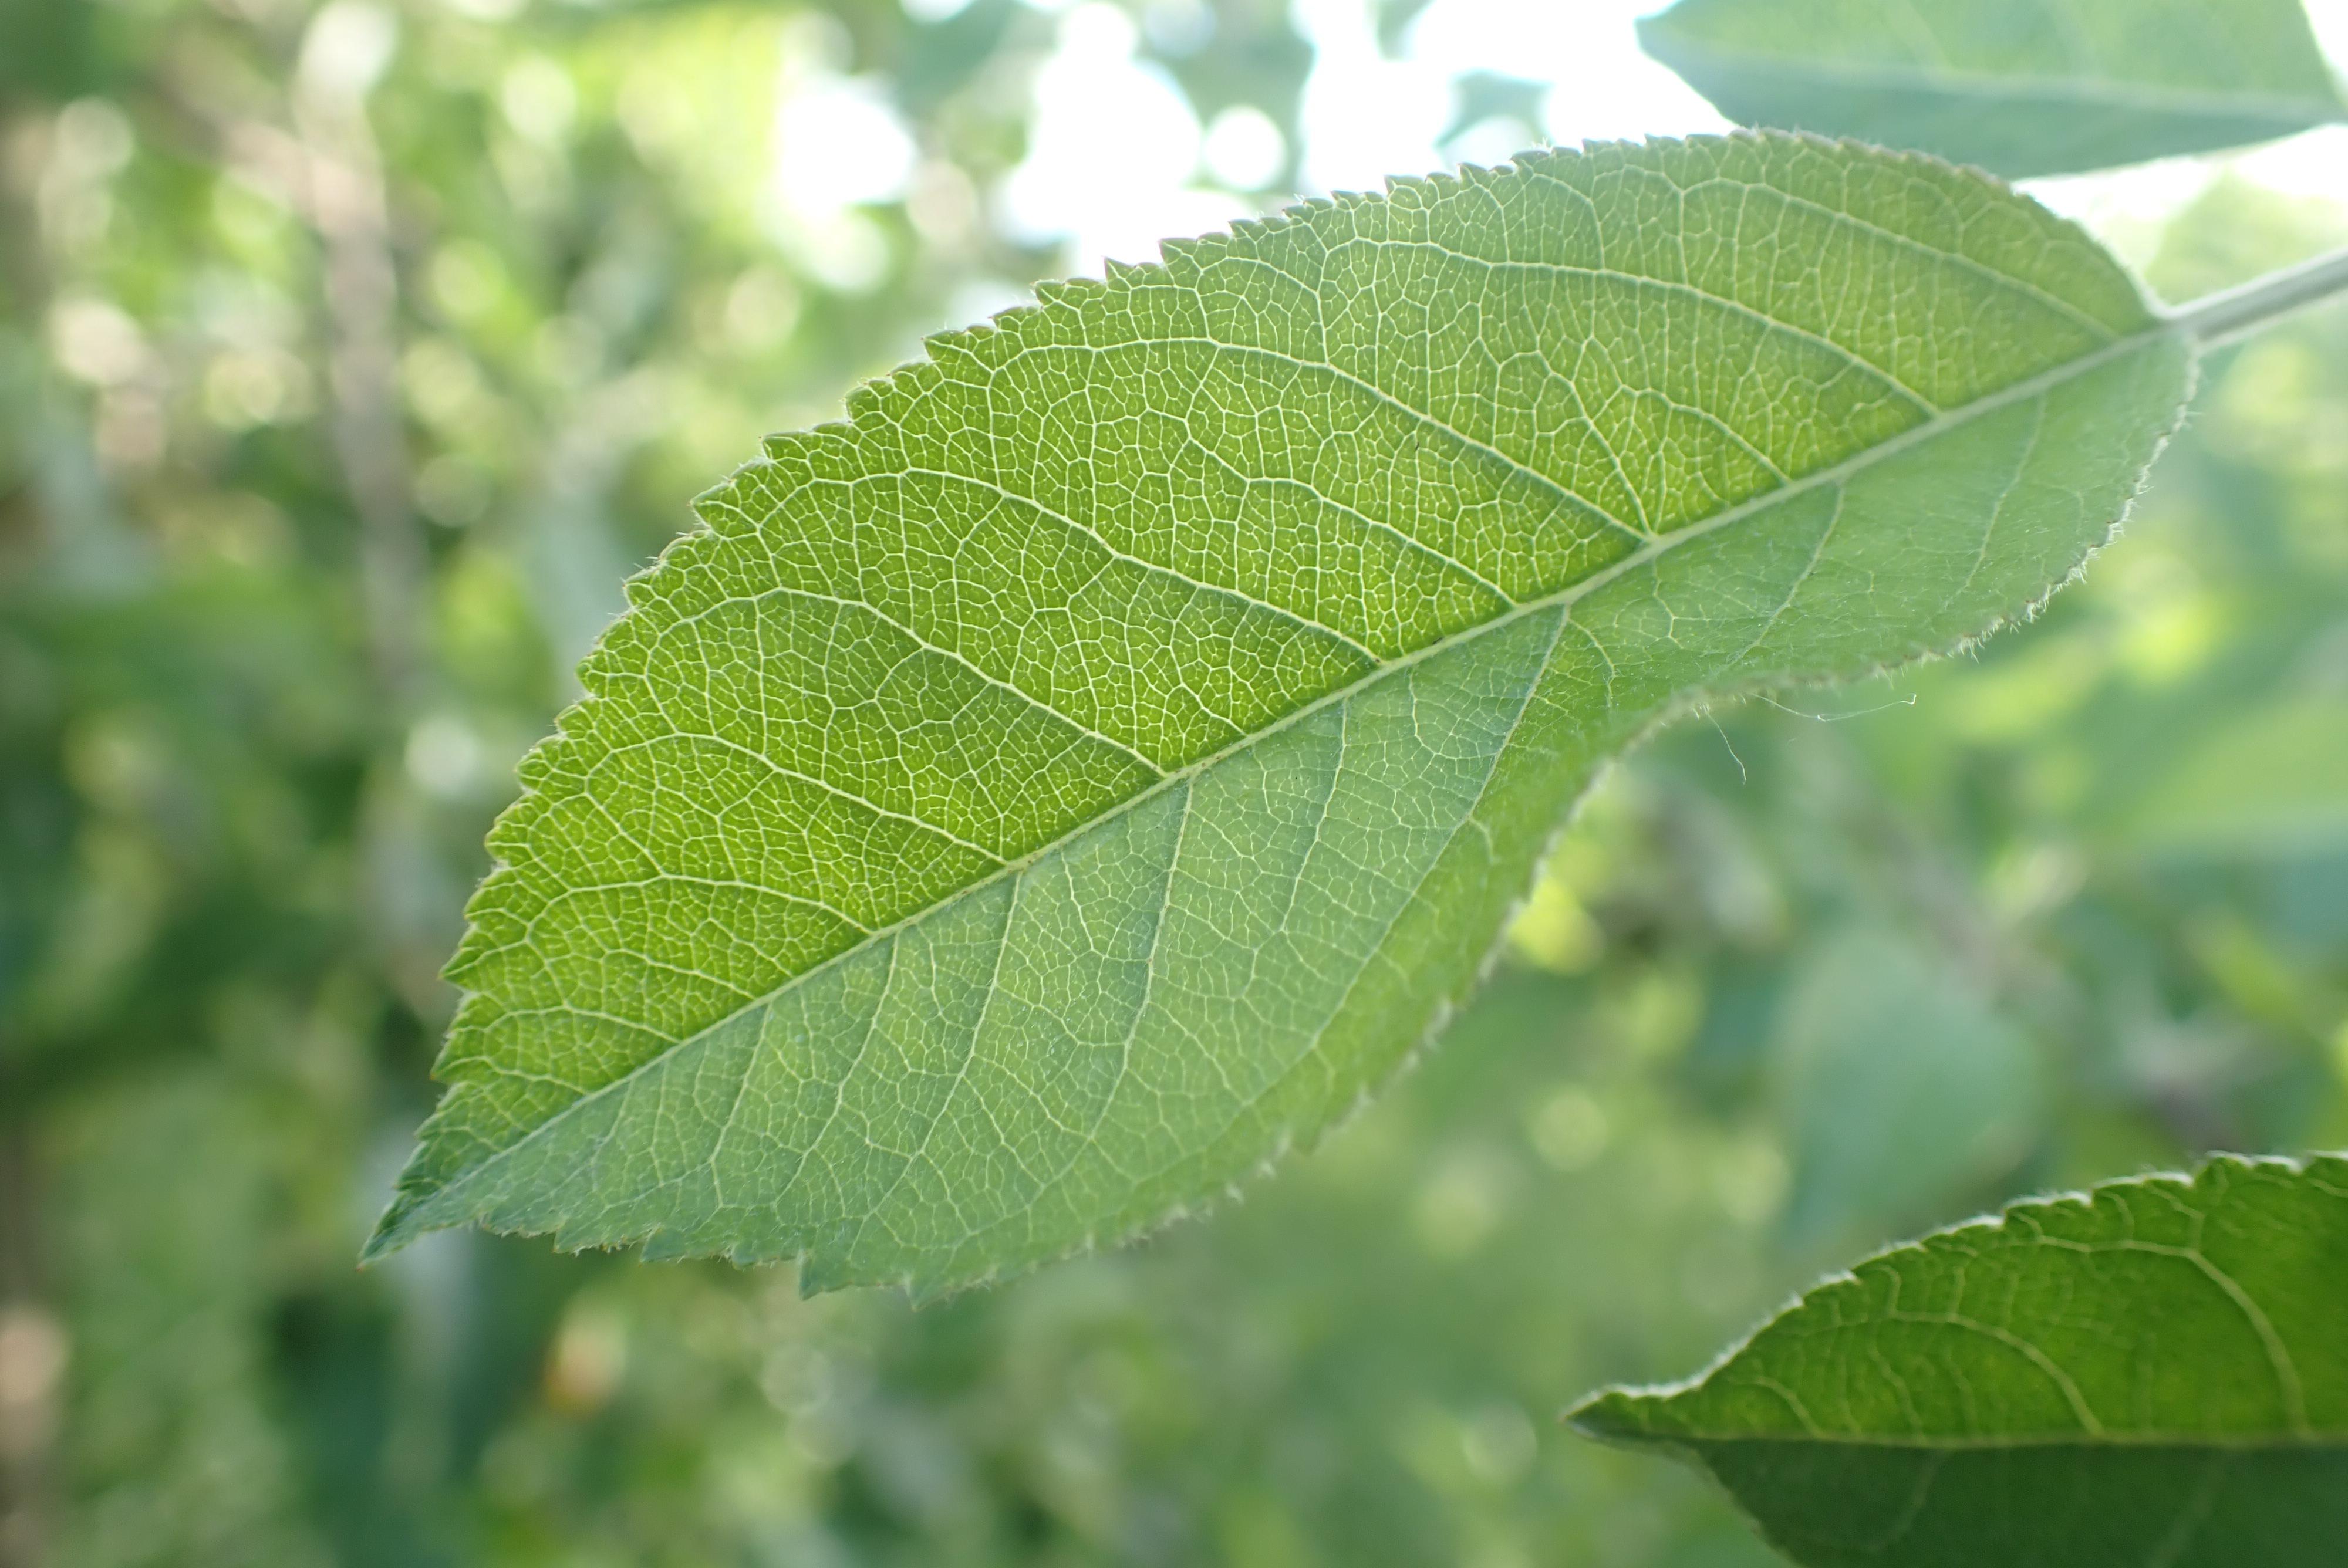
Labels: healthy